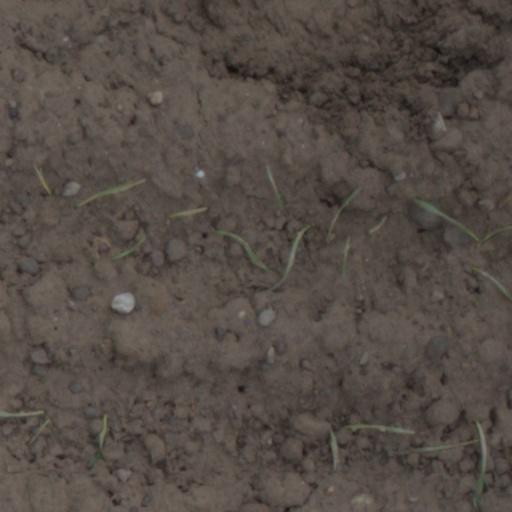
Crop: wheat